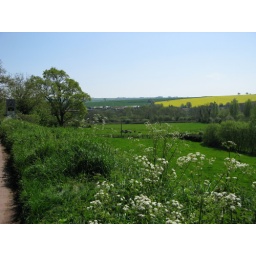
cows in the field